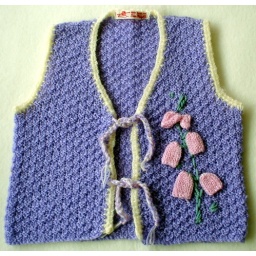
Handknitted waistcoat in a basket stitch design with handknitted foxglove flower detailing and swiss embroidery.